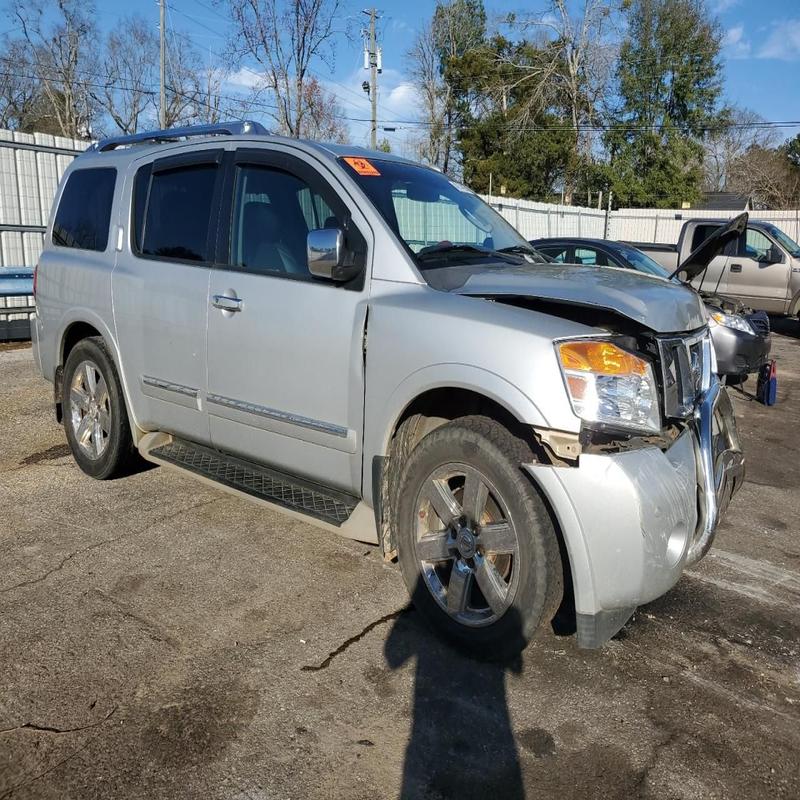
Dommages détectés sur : pare-choc avant, capot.
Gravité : mineur